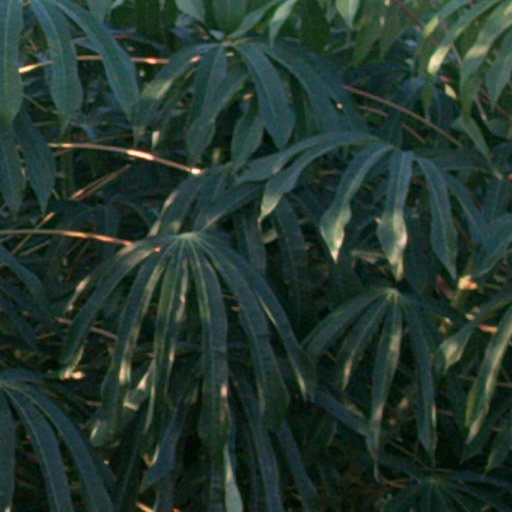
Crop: cassava